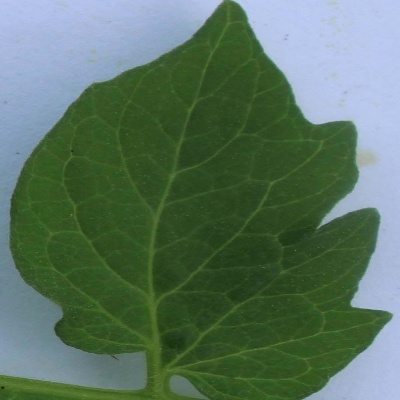
Crop: Tomato
Condition: healthy